Adlène Guedioura

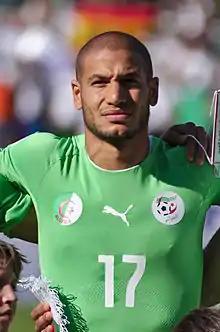
Guedioura with Algeria in 2014

Guedioura received his first international recognition when he was included in Algeria's preliminary squad for the 2010 World Cup. He made his international debut on 28 May 2010 in a 0–3 defeat to the Republic of Ireland, before being confirmed in the final squad for the tournament in South Africa. He appeared as a substitute in all three of Algeria's group games during the competition – against Slovenia, England and the United States – where the team finished bottom of their group.